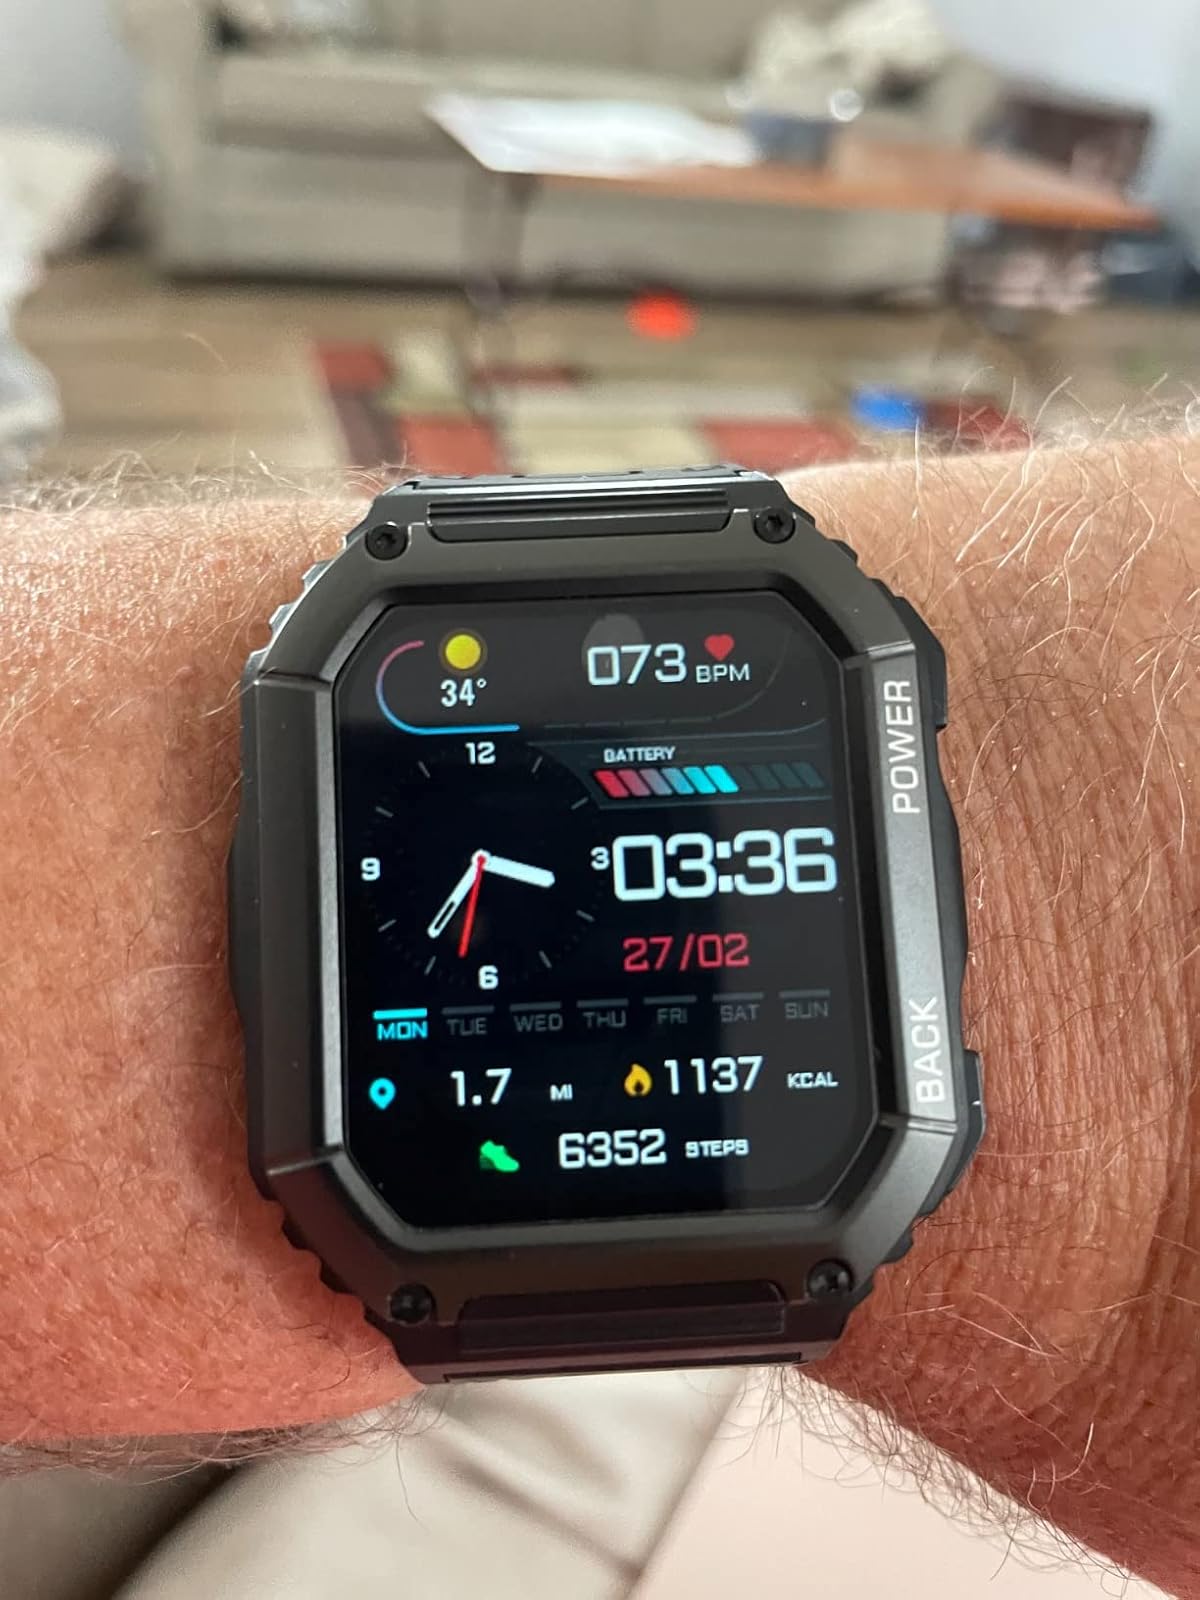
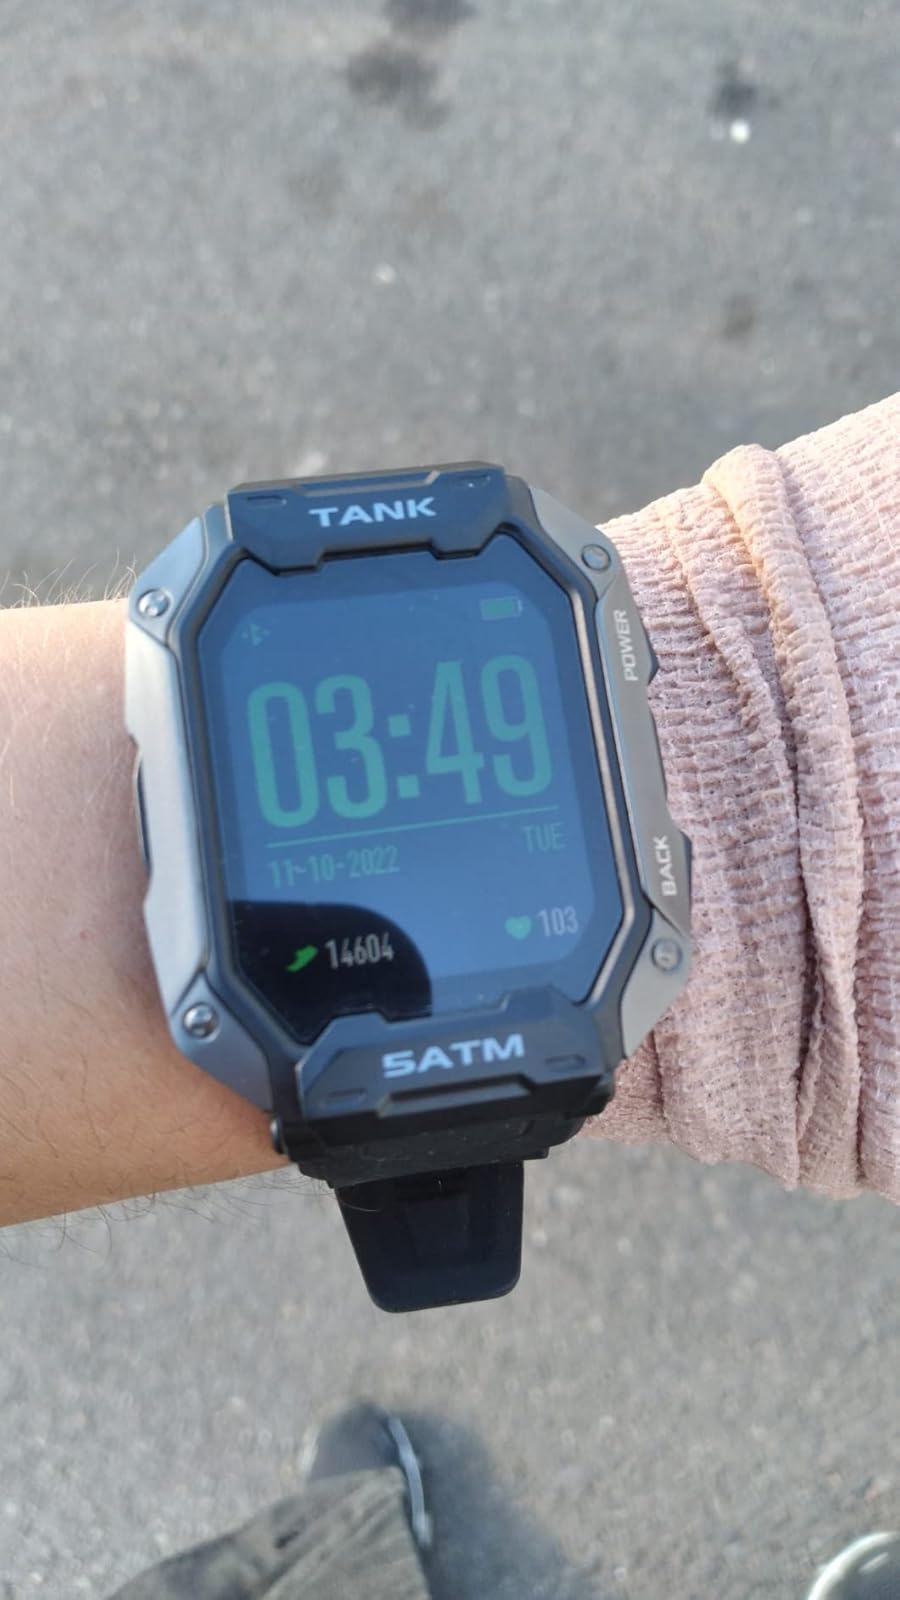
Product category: smartwatch
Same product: no